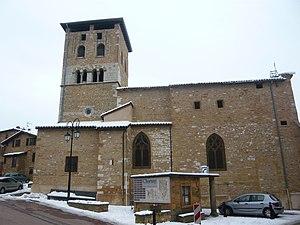
Eglise de Charnay (Rhône), France. Español: Iglesia de Charnay, Francia.
Cet article recense les monuments historiques situés dans le département du Rhône, en France, mais hors de la métropole de Lyon ou de la commune de Villefranche-sur-Saône. Ces deux zones comportant un grand nombre de monuments classés ou inscrits, deux pages spécifiques leur sont dédiées : Liste des monuments historiques de la métropole de Lyon et Liste des monuments historiques de Villefranche-sur-Saône.
Cet article recense les sites naturels protégés dans le Rhône, en France.
L'église Saint-Christophe de Charnay est une église située sur le territoire de la commune de Charnay dans le département français du Rhône et la région Rhône-Alpes.